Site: brandenburg
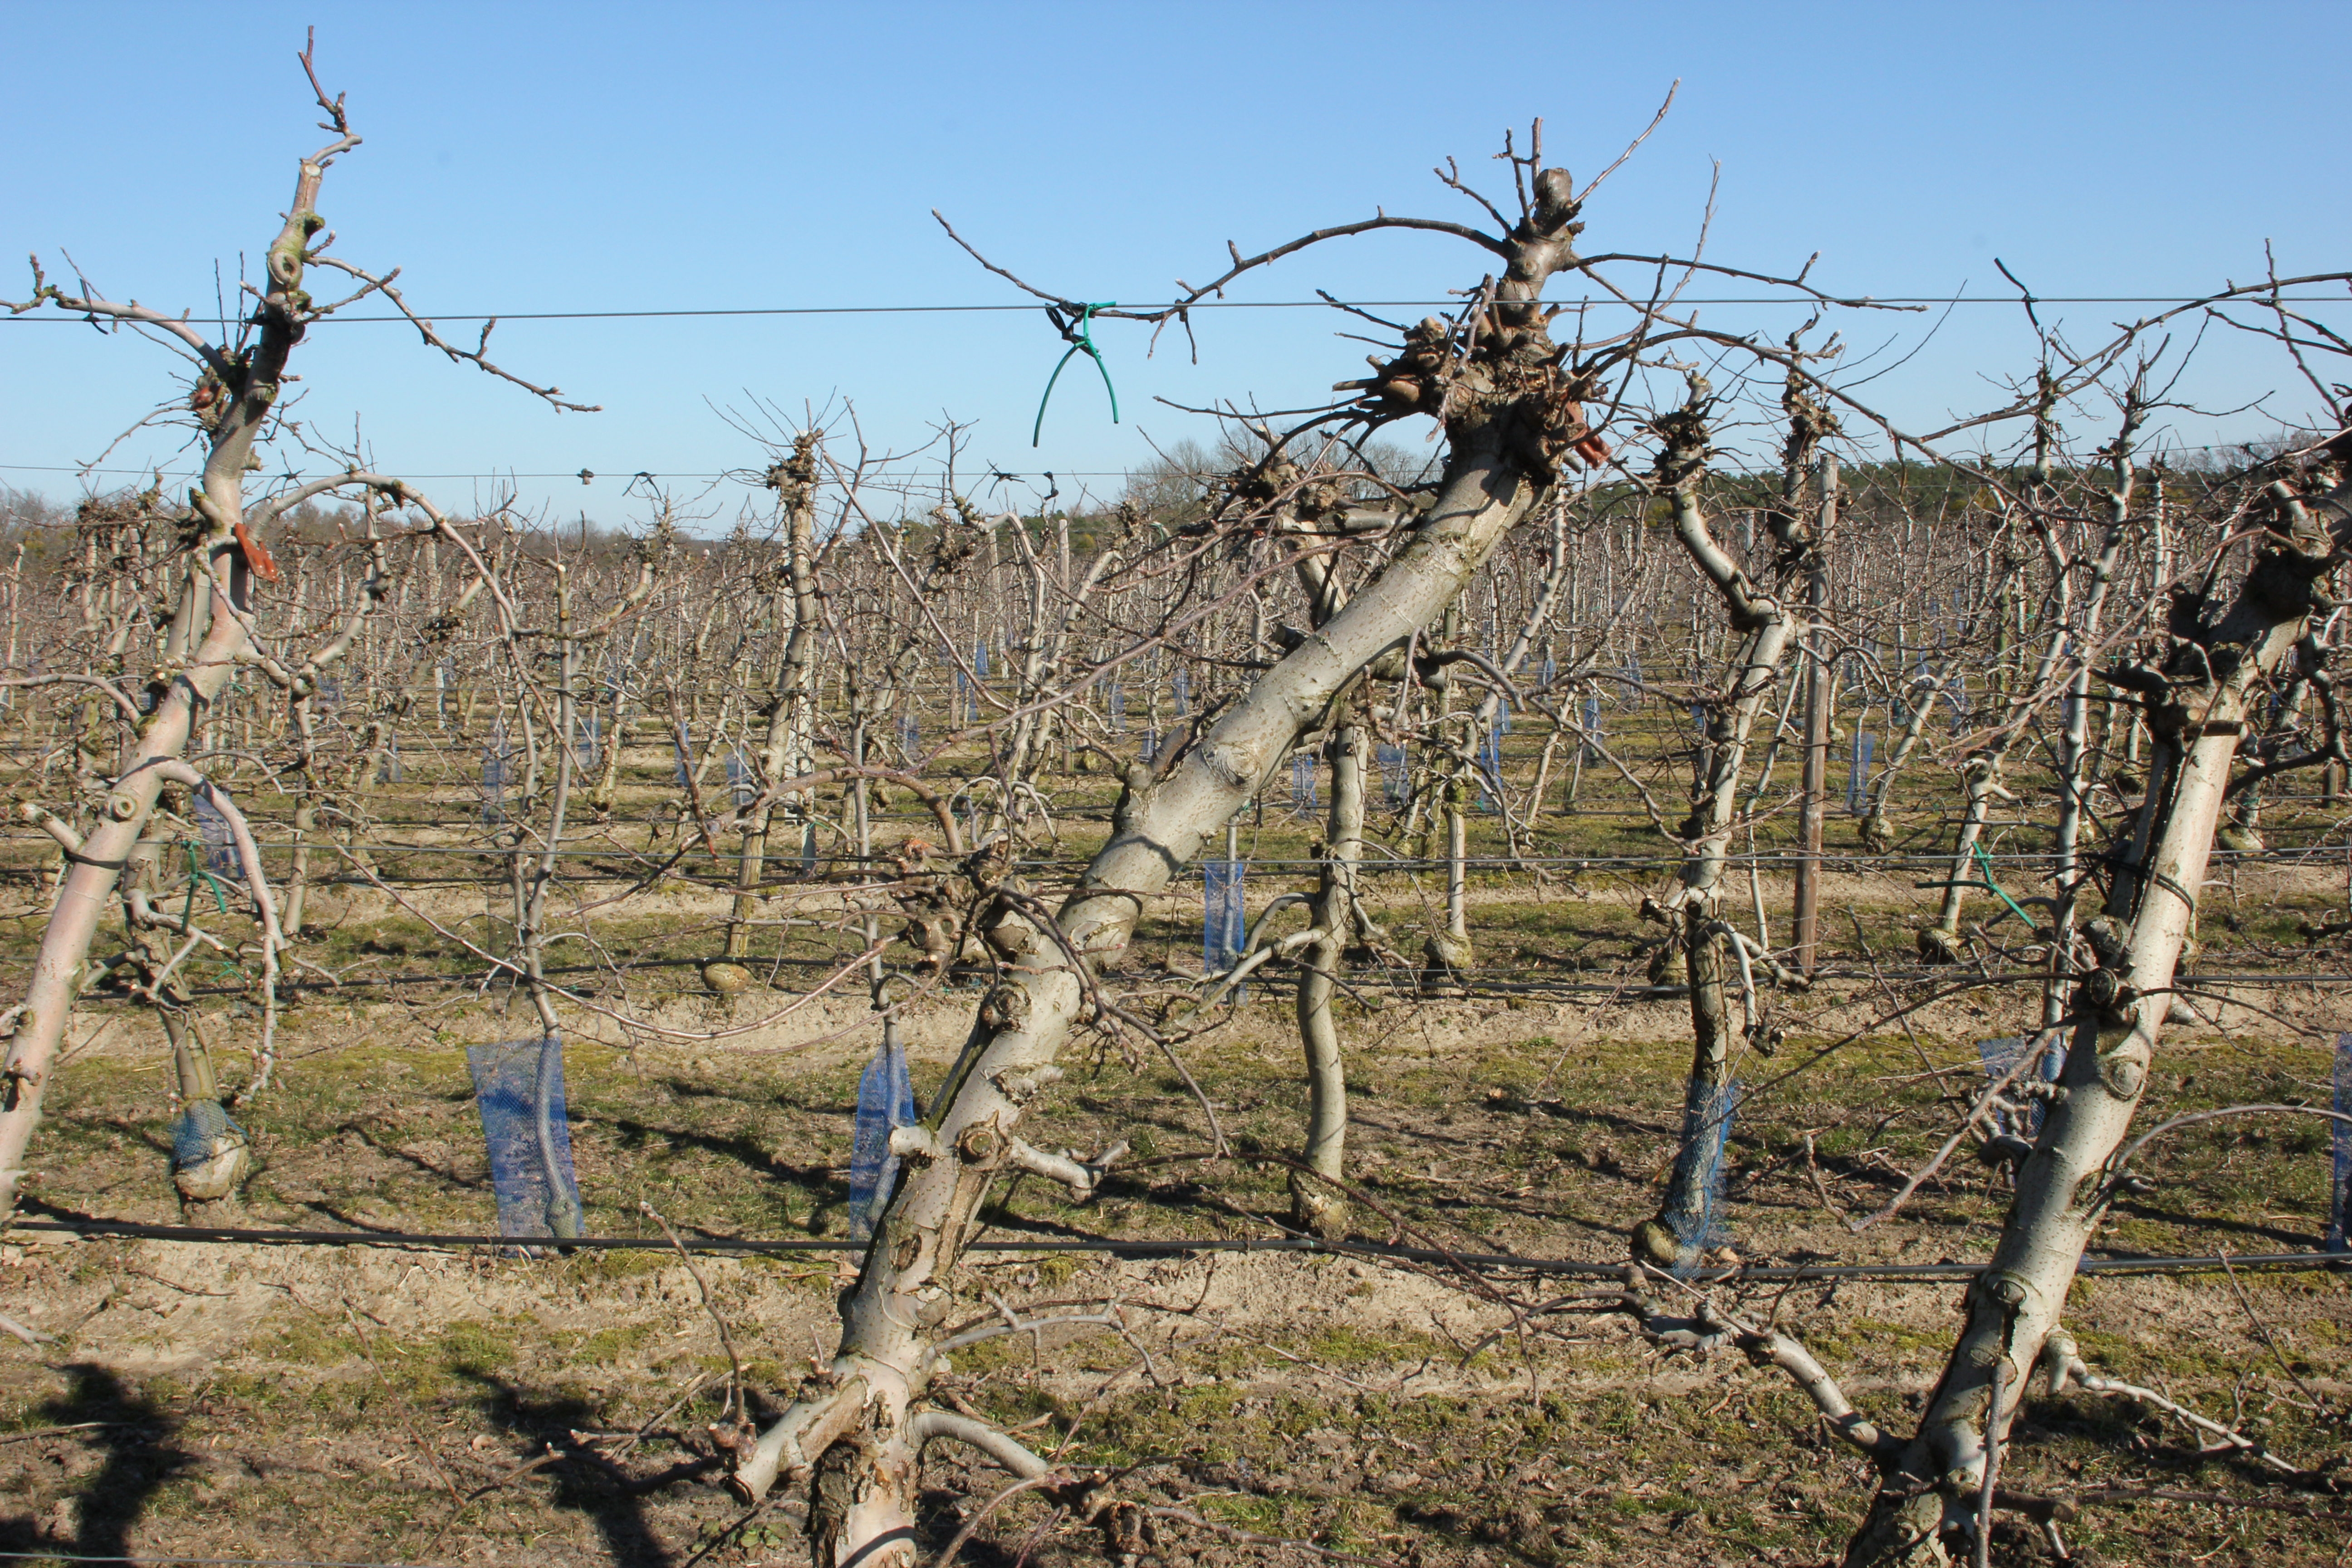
Growth stage (BBCH 03): Bud development